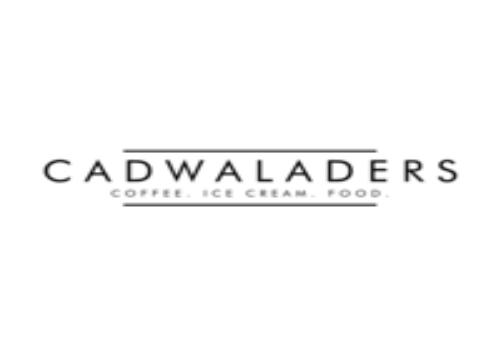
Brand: Cadwalader's Ice Cream
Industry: Food